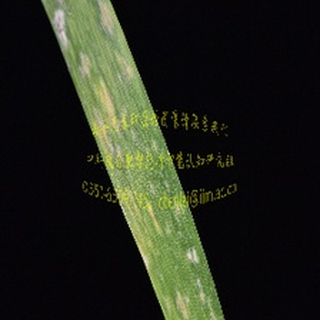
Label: wheat_mildew